FIFA Club of the Century

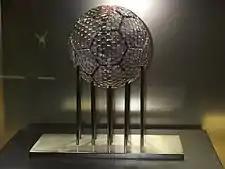
FIFA Club of the Century trophy, exhibited at the Real Madrid Museum.

FIFA Club of the Century was an award presented by FIFA to decide the best football club of the 20th century. Real Madrid was the winner of the award with 42.35% of the vote, announced at the annual FIFA World gala, held in Rome on 11 December 2000. Madrid was the most successful club in international football at the time, having amassed eight European Cups, two UEFA Cups, two Latin Cups and two Intercontinental Cups.